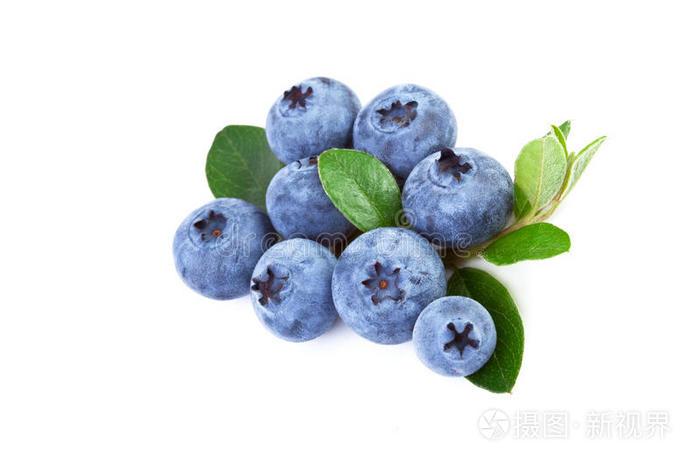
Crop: blueberry
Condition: healthy